Primate sociality

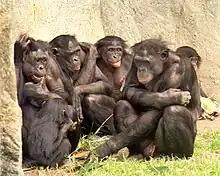
Group of bonobos ("Pan paniscus")

Fission fusion societies demonstrate a high degree of fluidity by splitting (fission) and merging (fusion) as the group moves across a landscape. This type of organisation is less cohesive than multi-male-multi-female groups, with patterns often reflecting the local availability of resources. For instance, if foraging patch sizes are small, the larger group will often break apart to forage and later merge in order to sleep. This type of society is typically characterised by female philopatry, where female kin lineages make up the core of the groups and males disperse to other groups. Interestingly, some researchers hypothesise that fission fusion societies may have been socially inherited from the last shared common ancestor of humans, chimpanzees and bonobos.